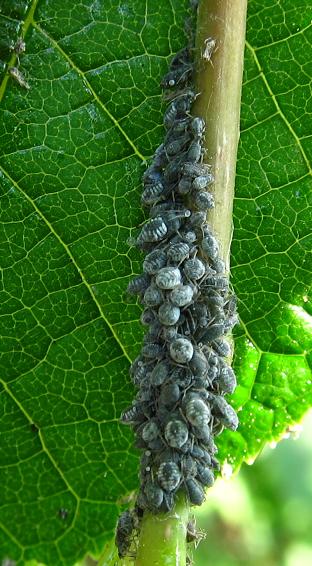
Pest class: bird_cherry_oat_aphid